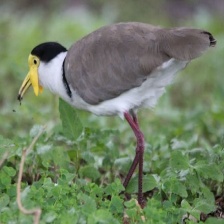
Species: MASKED LAPWING
Scientific name: VANELLUS MILES